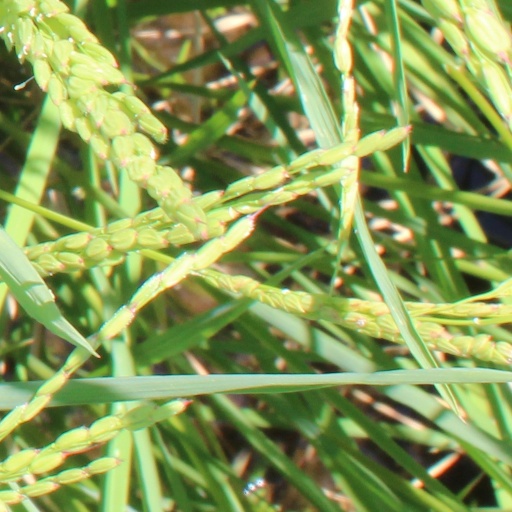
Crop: rice